Stephen Christian

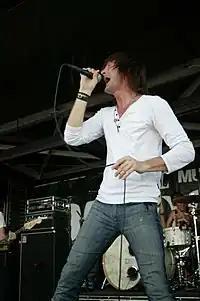
Performing with Anberlin in Las Cruces, NM at the 2007 Warped Tour

At some point in his early life, Christian moved to Winter Haven, Florida. Christian attended Winter Haven High School along with bandmates Deon Rexroat and Joseph Milligan. During high school, the three formed the punk band SaGoh 24/7 with Joey Bruce, which eventually transformed into Anberlin. Christian's younger brother Paul was an influence on some of the band's music. They released two albums, "Servants After God's Own Heart" (1999), and "Then I Corrupt Youth" (2001), with Christian singing lead vocals on both.